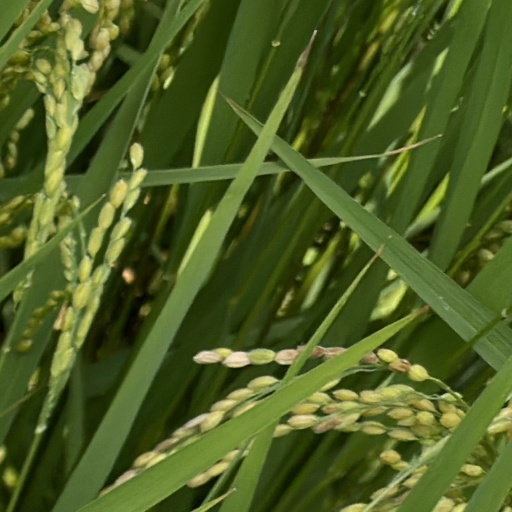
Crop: rice